Dainese

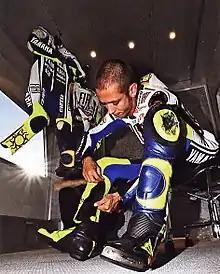
Valentino Rossi suiting up at the 2009 United States Grand Prix

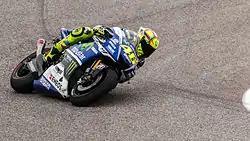
Rossi at the 2014 Grand Prix of the Americas

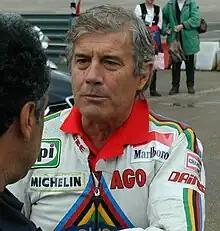
Giacomo Agostini (2003)

Dainese has a network of 70 single-brand protective equipment specialist stores for motorcycling and dynamic sports across Europe, North America, and Asia, and also sells direct to the public online through its official e-commerce website dainese.com. A new store concept designed by the Italian architect, Renato Montagner, was launched in 2017 and conceived to also provide a meeting place for dynamic sports enthusiasts to meet and participate in special events and activities.